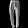
Label: Trouser